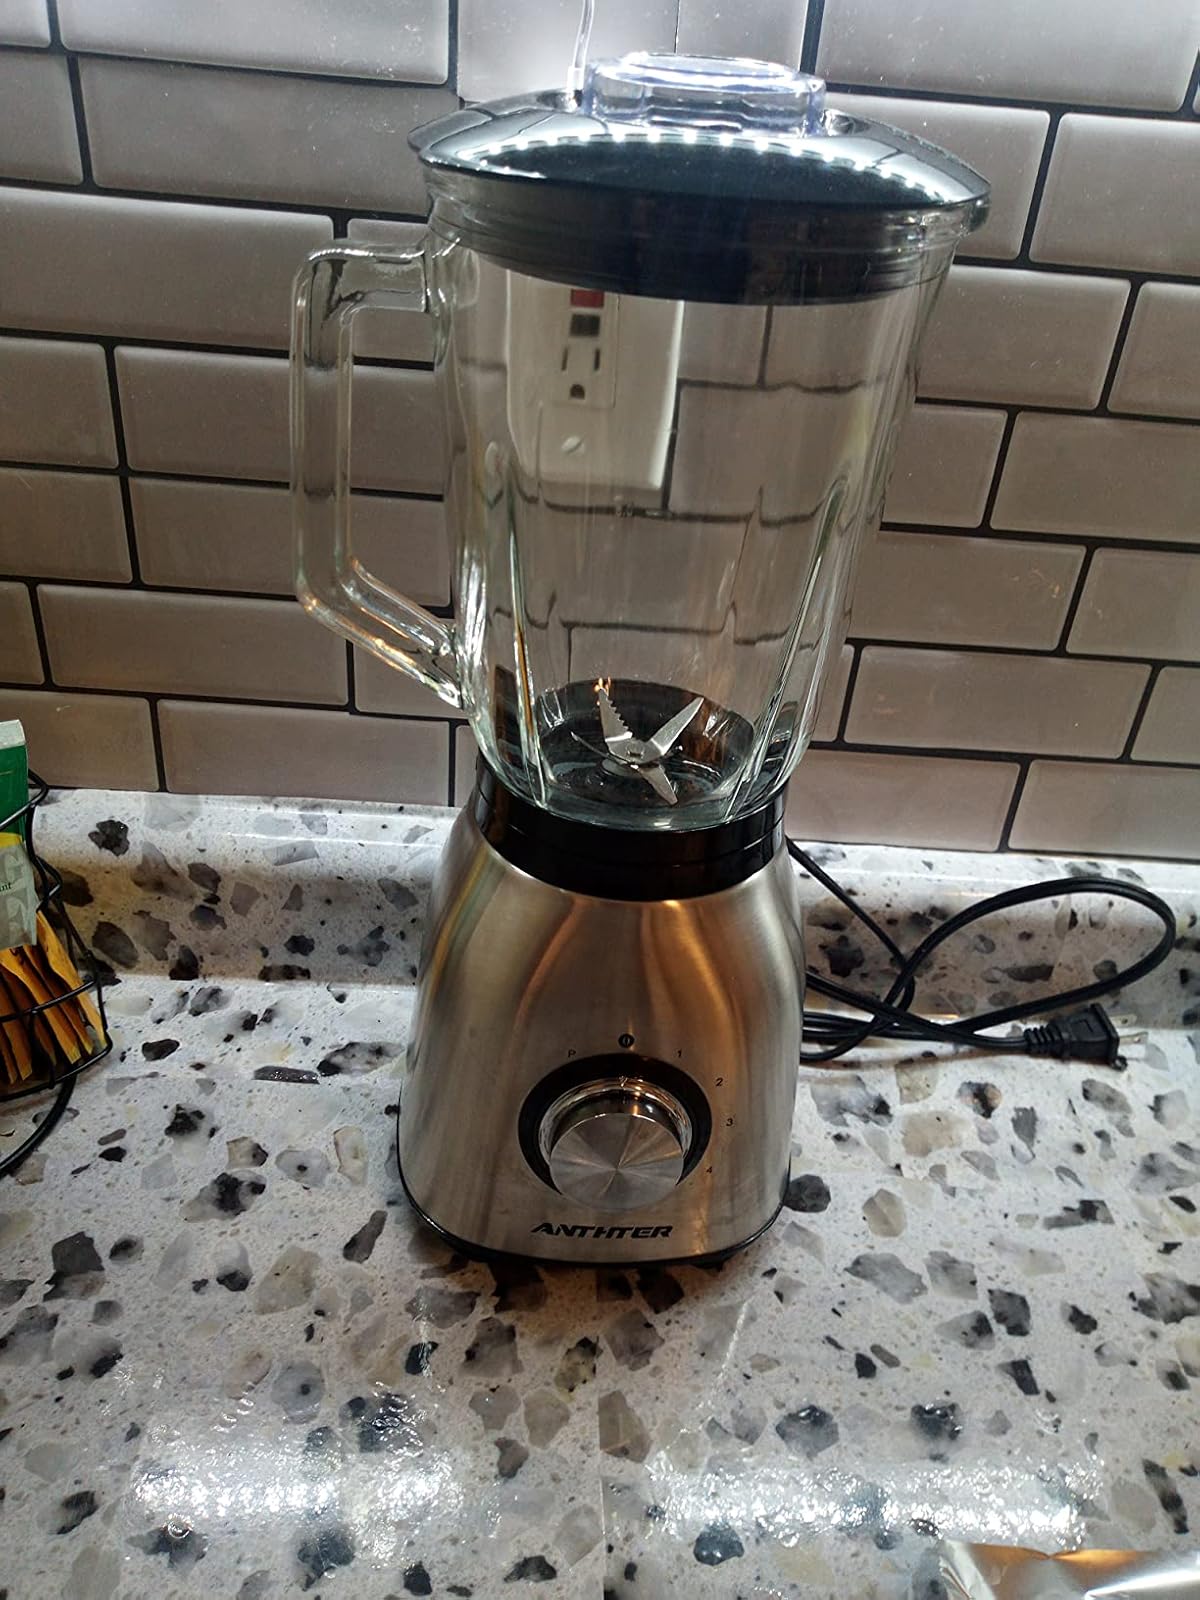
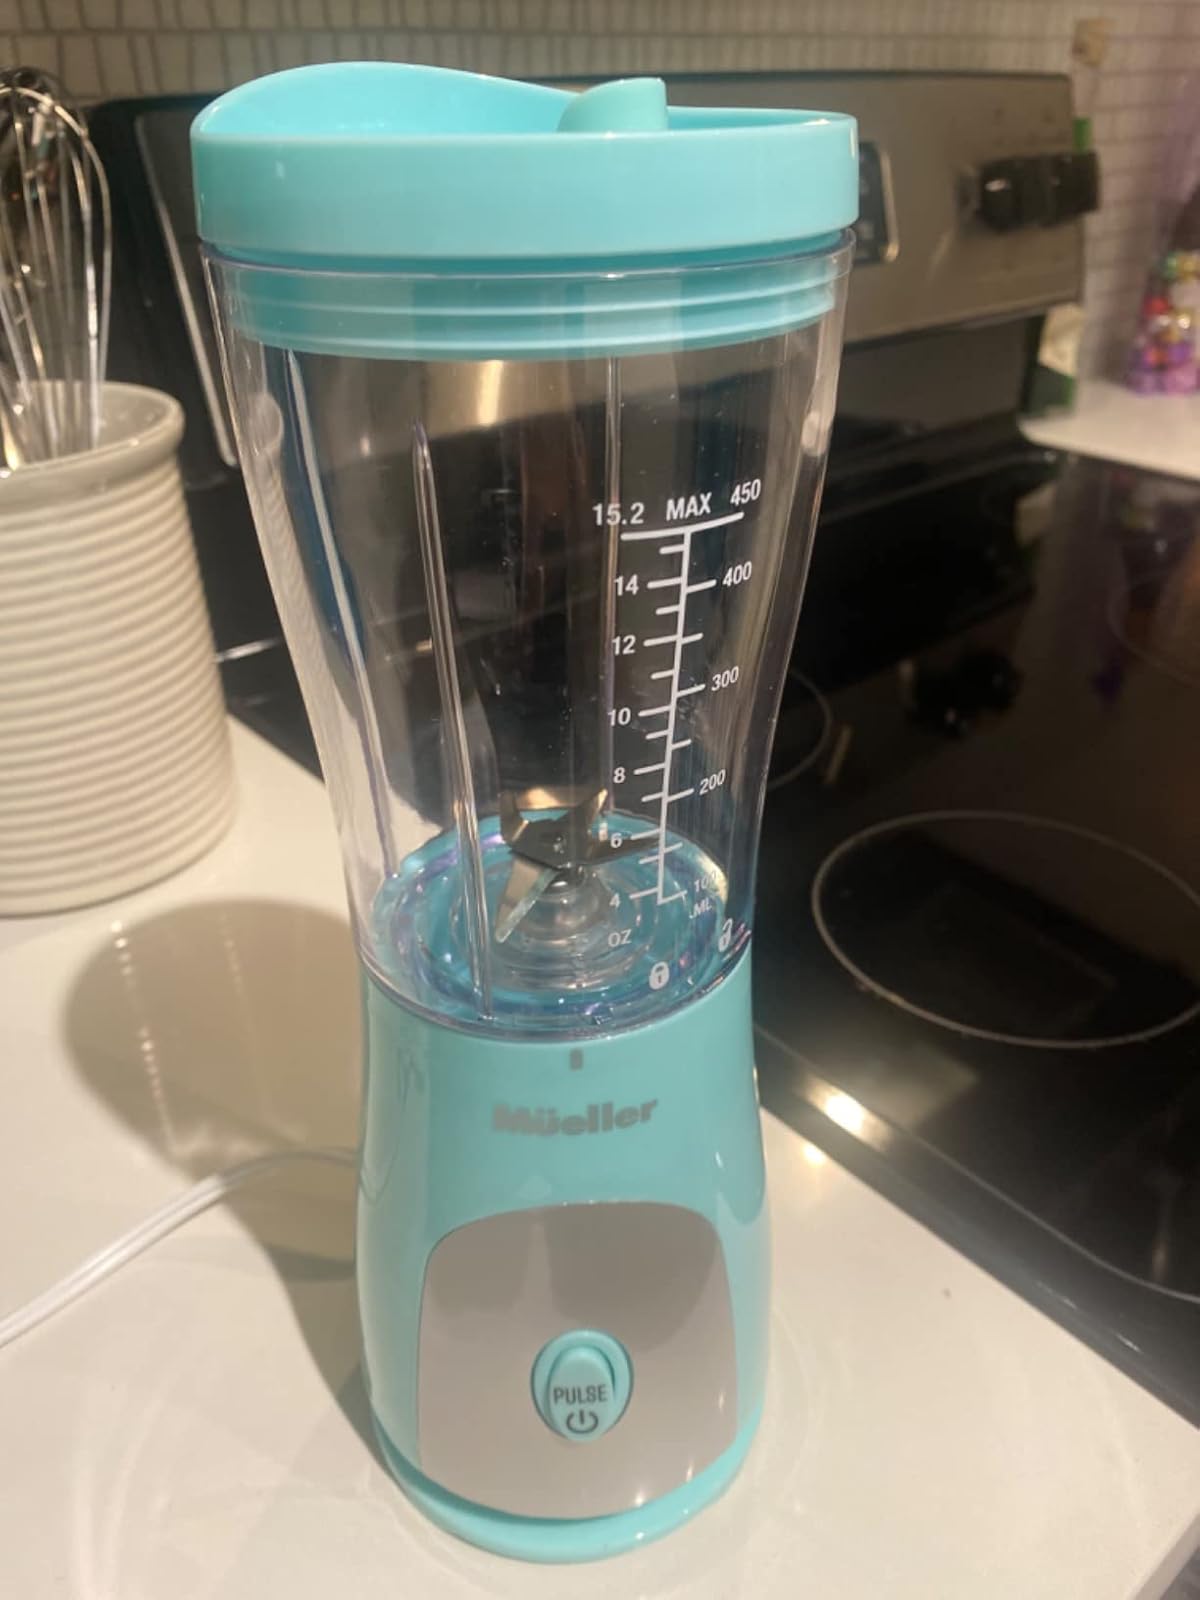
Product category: items_blender
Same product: no